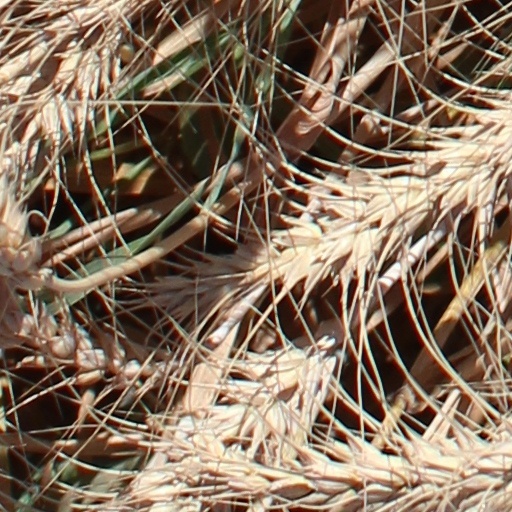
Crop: wheat